Bristol Boxkite

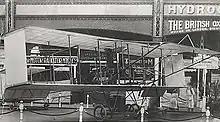
The Zodiac biplane at the 1910 Aero Show. The almost uncambered wing section is clearly visible.

The original intention of Sir George White, the founder and chairman of Bristol Aircraft, was to build licensed copies of the Zodiac biplane, designed by Gabriel Voisin. One example of this design was imported from France and exhibited by Bristol at the 1910 Aero show in London in March 1910, and afterwards taken to Brooklands for flight testing. Initial attempts to get it to fly were entirely unsuccessful. This was largely due to its unsatisfactory wing section (the shallow camber of the Zodiac's wings had been commented upon by the aviation journal "Flight"), but the aircraft was also underpowered for its weight, and a new set of wings did little to improve performance. A single brief flight on 28 May was achieved by Maurice Edmond, but after an accident that damaged its undercarriage on 10 June it was abandoned, as was work on five more examples being built at Bristol's factory at Filton.